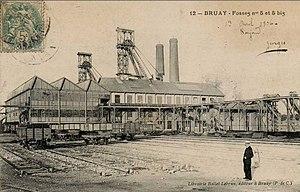
La Fosse n° 5 - 5 bis de la Compagnie des mines de Bruay était un charbonnage constitué de deux puits situé à Divion, Pas-de-Calais, Nord-Pas-de-Calais, France. Le puits d'aérage n° 5 ter était situé sur un autre carreau à Divion
La fosse nᵒ 5 - 5 bis dite Port Arthur de la Compagnie des mines de Bruay est un ancien charbonnage du Bassin minier du Nord-Pas-de-Calais, situé à Divion. Les travaux commencent en mai 1889 et en 1892 pour les puits nᵒˢ 5 et 5 bis, l'extraction commence en 1898. Un puits d'aérage nᵒ 5 ter est ouvert en 1901, sur un autre carreau, à 865 mètres au sud-sud-ouest. Des cités sont établies à proximité de la fosse. Quatre terrils nᵒˢ 1, 1A, 18 et 29 sont édifiés aux quatre points cardinaux autour de la fosse.